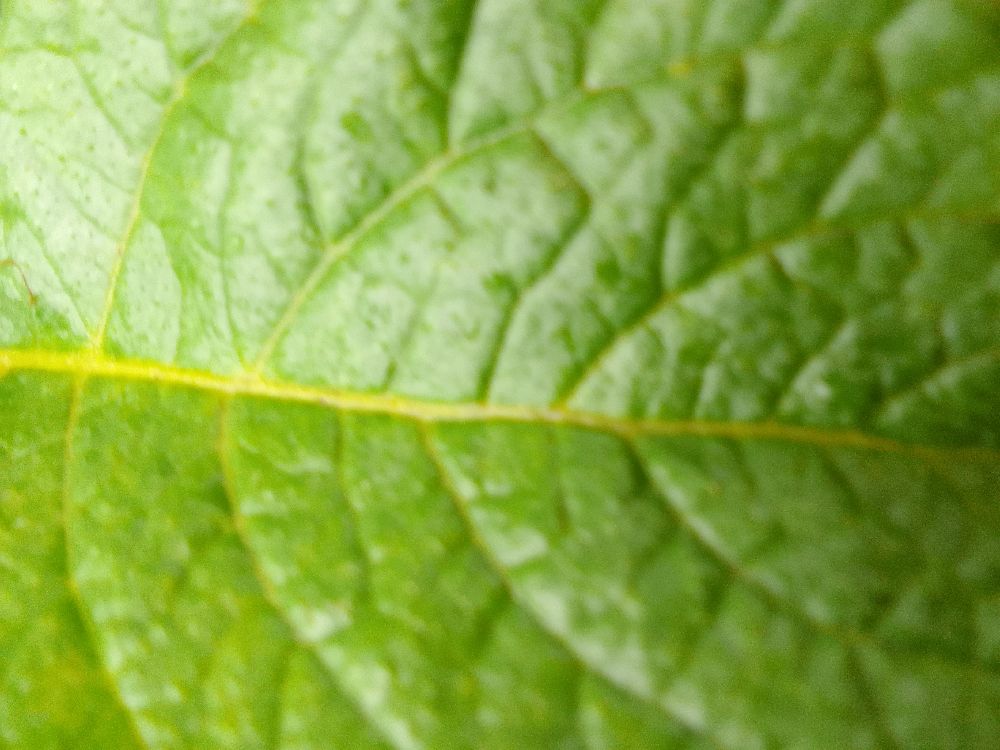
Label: Healthy